Perry's Camp

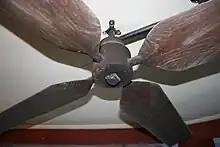
Ceiling fan formerly in dining room of the house at Perry's Camp

At that time, the wormy chestnut wood from the restaurant walls was salvaged and used for the ceiling in the log house, the ceiling fan was placed on the porch of the log house, and the water wheel was moved from behind the restaurant up the hill to its current location. The water wheel was restored c. 1955 using red-painted plywood sides and aluminum buckets, and it was restored again in October 2012 with more historically accurate white oak sides and buckets.